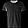
Label: T - shirt / top